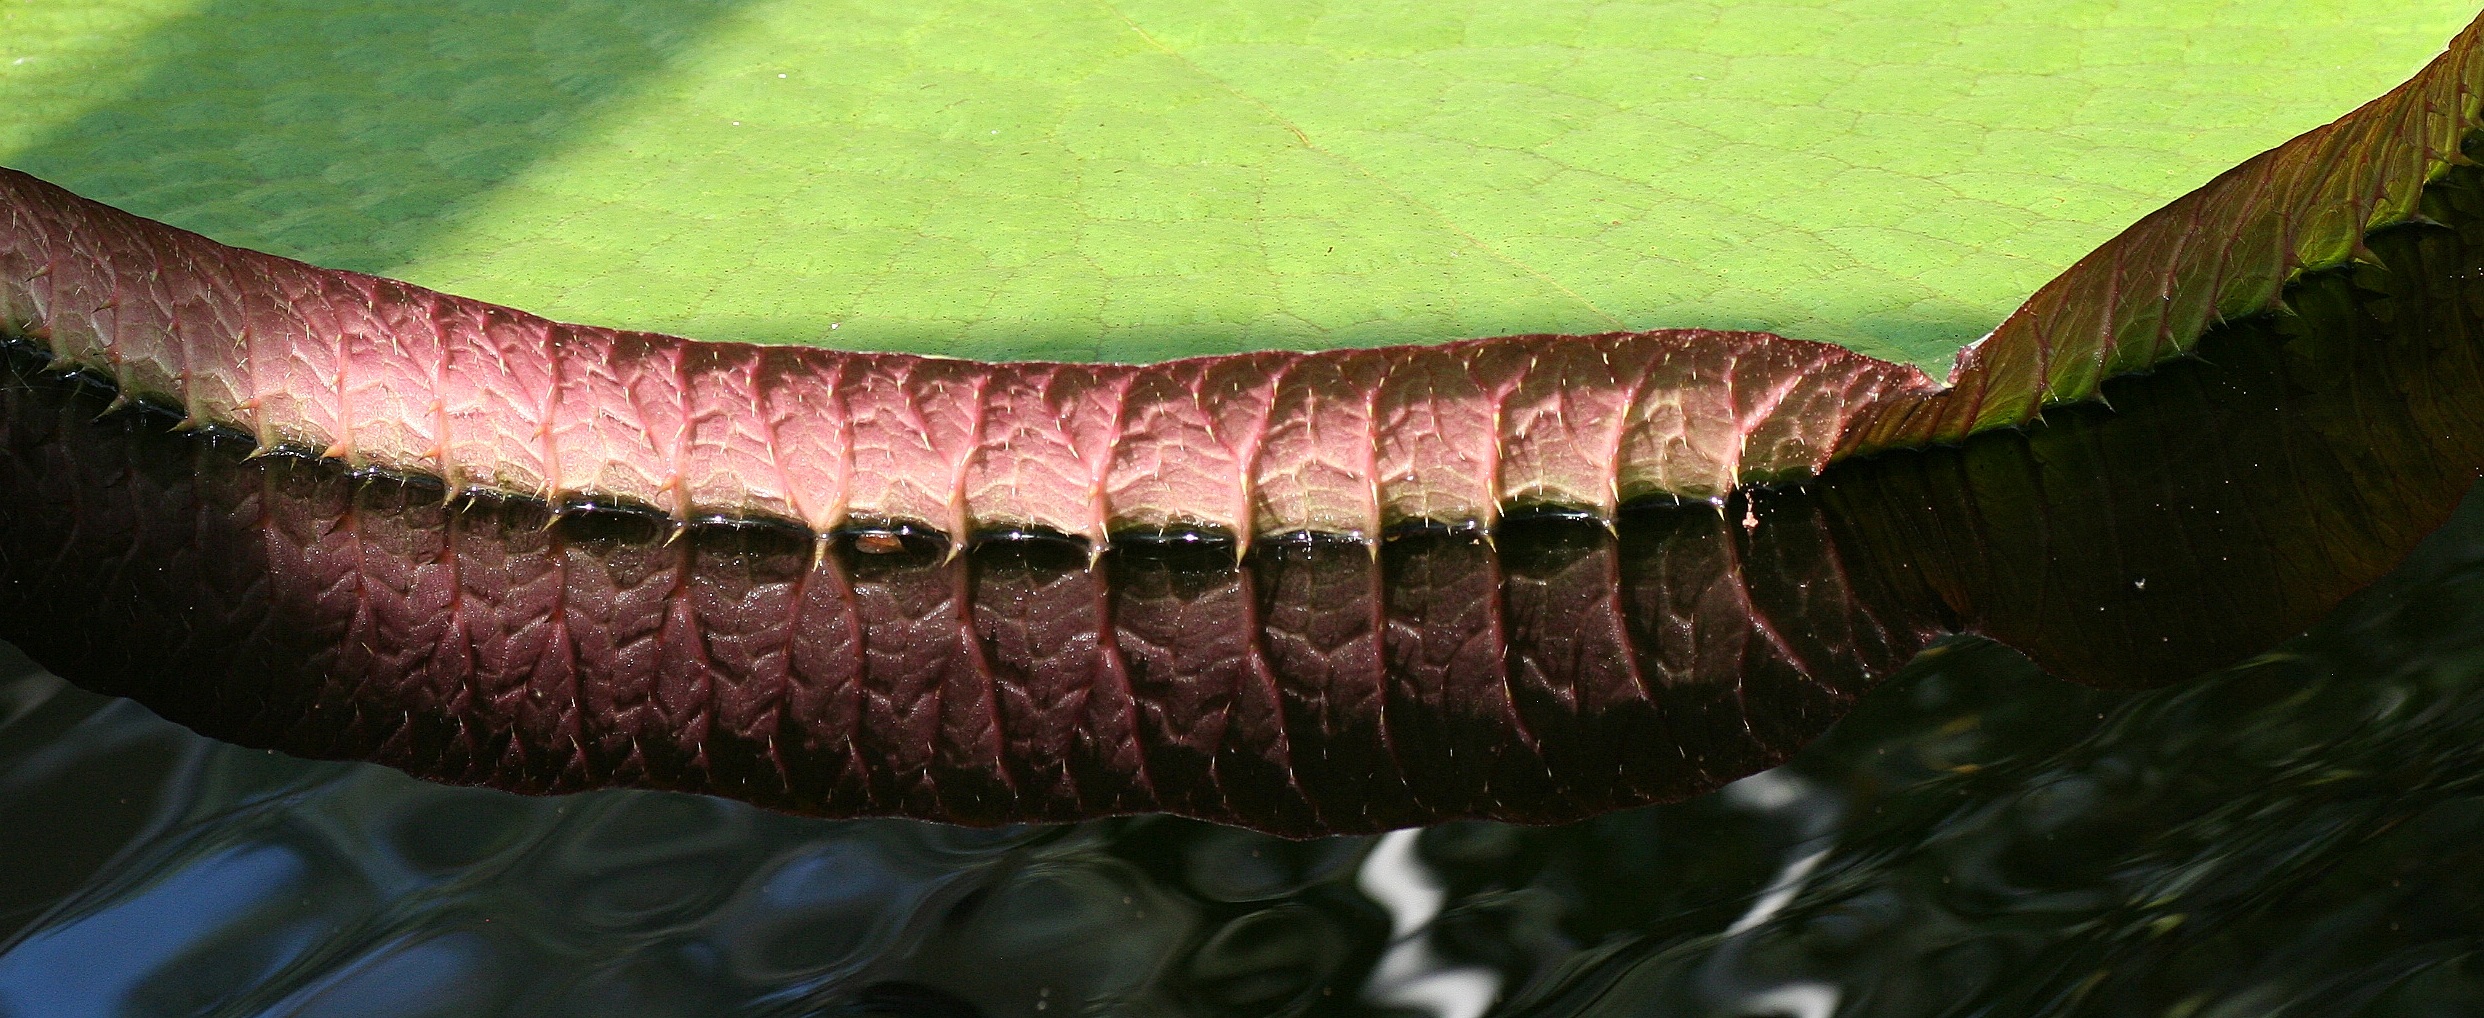
water, plant, leaf, flower, green, reflection, biology, botany, flora, lily pad, close up, waterlily, mirroring, macro photography, organism, water plant, plant stem, kelluvalehtinen